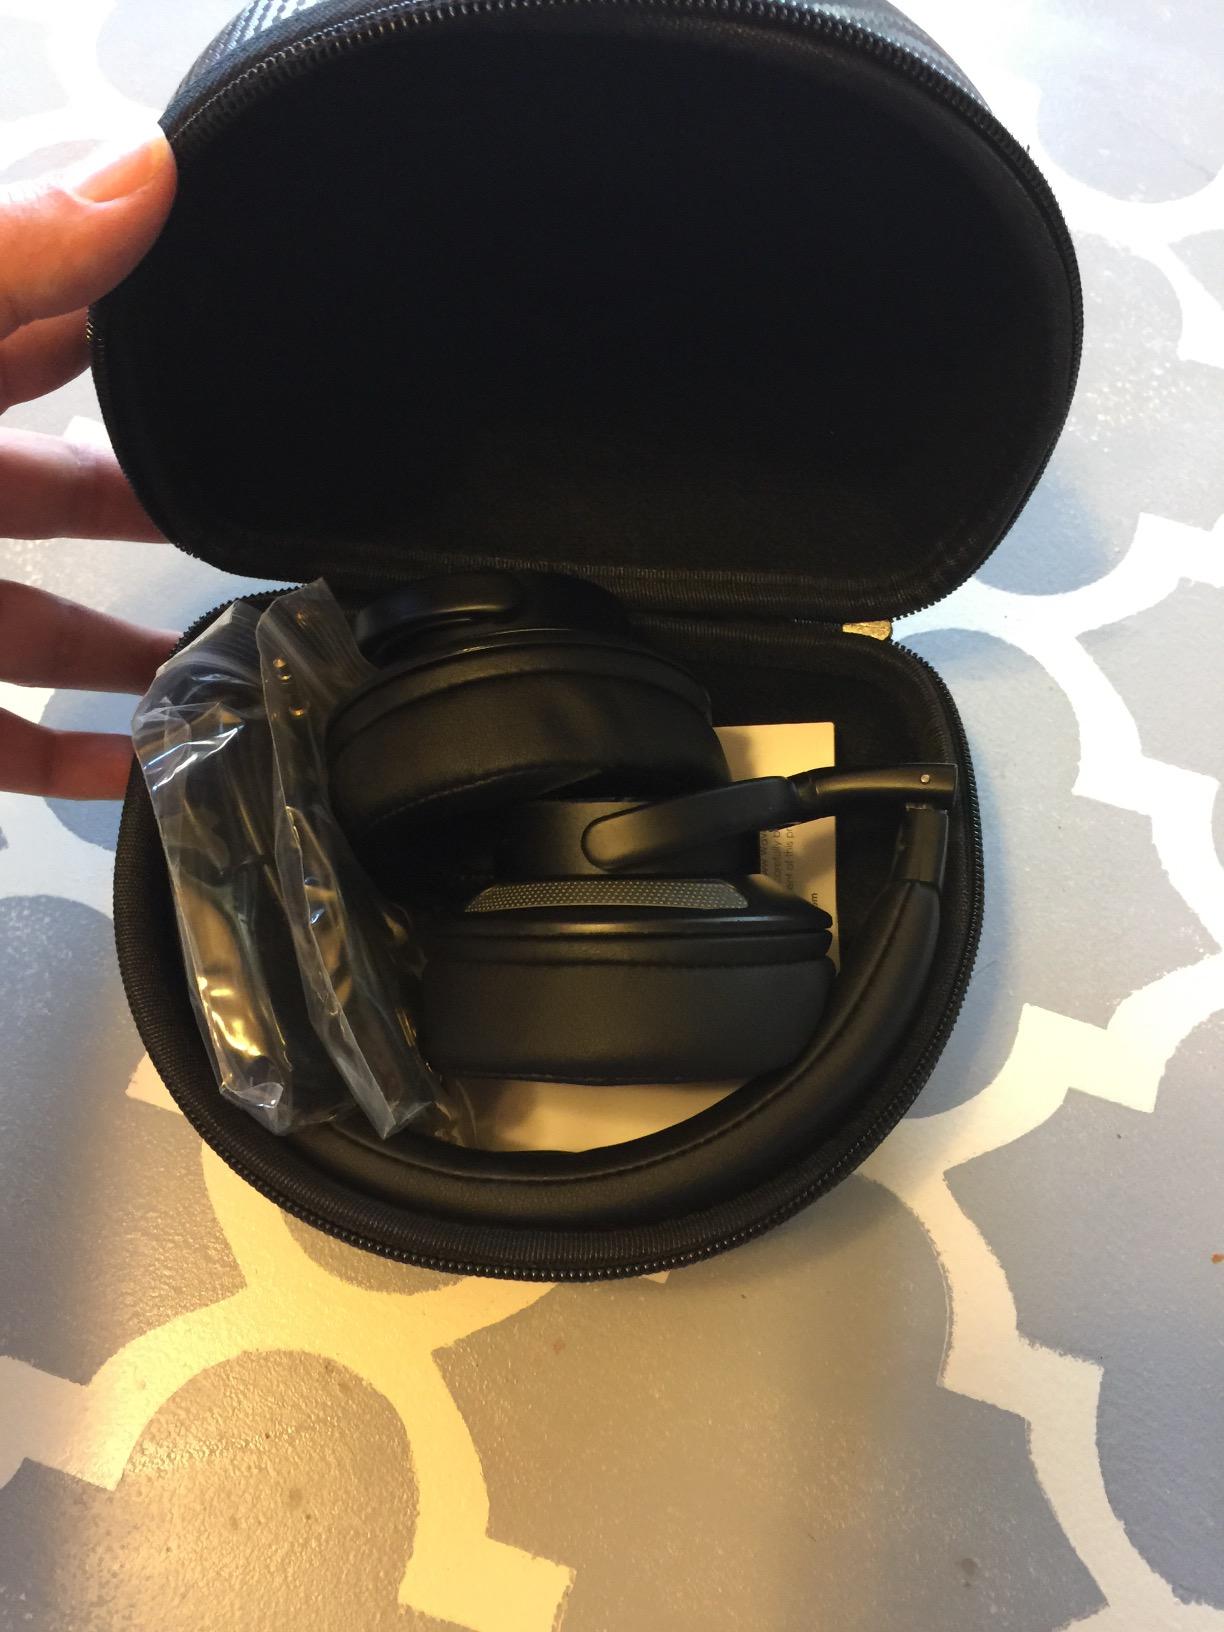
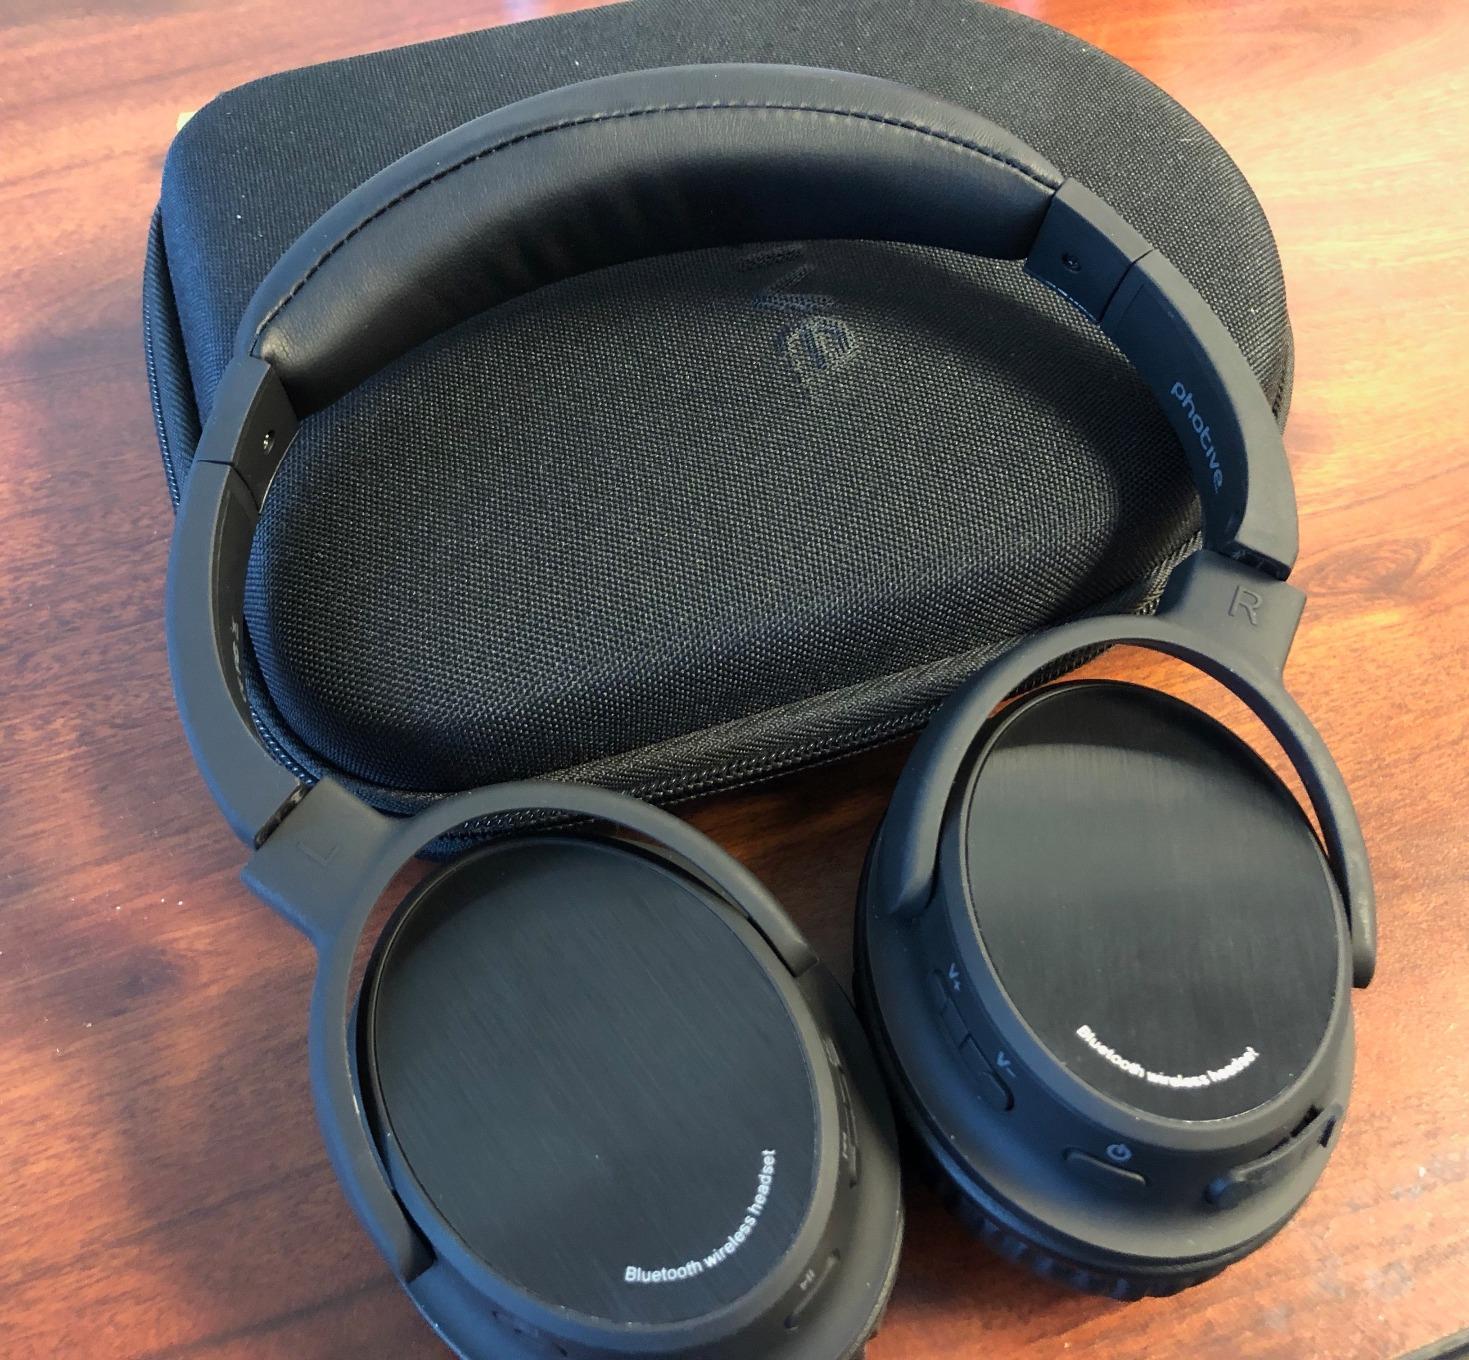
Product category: headphones
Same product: no